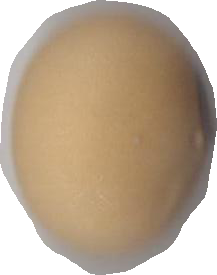
Variety: Anjasmoro